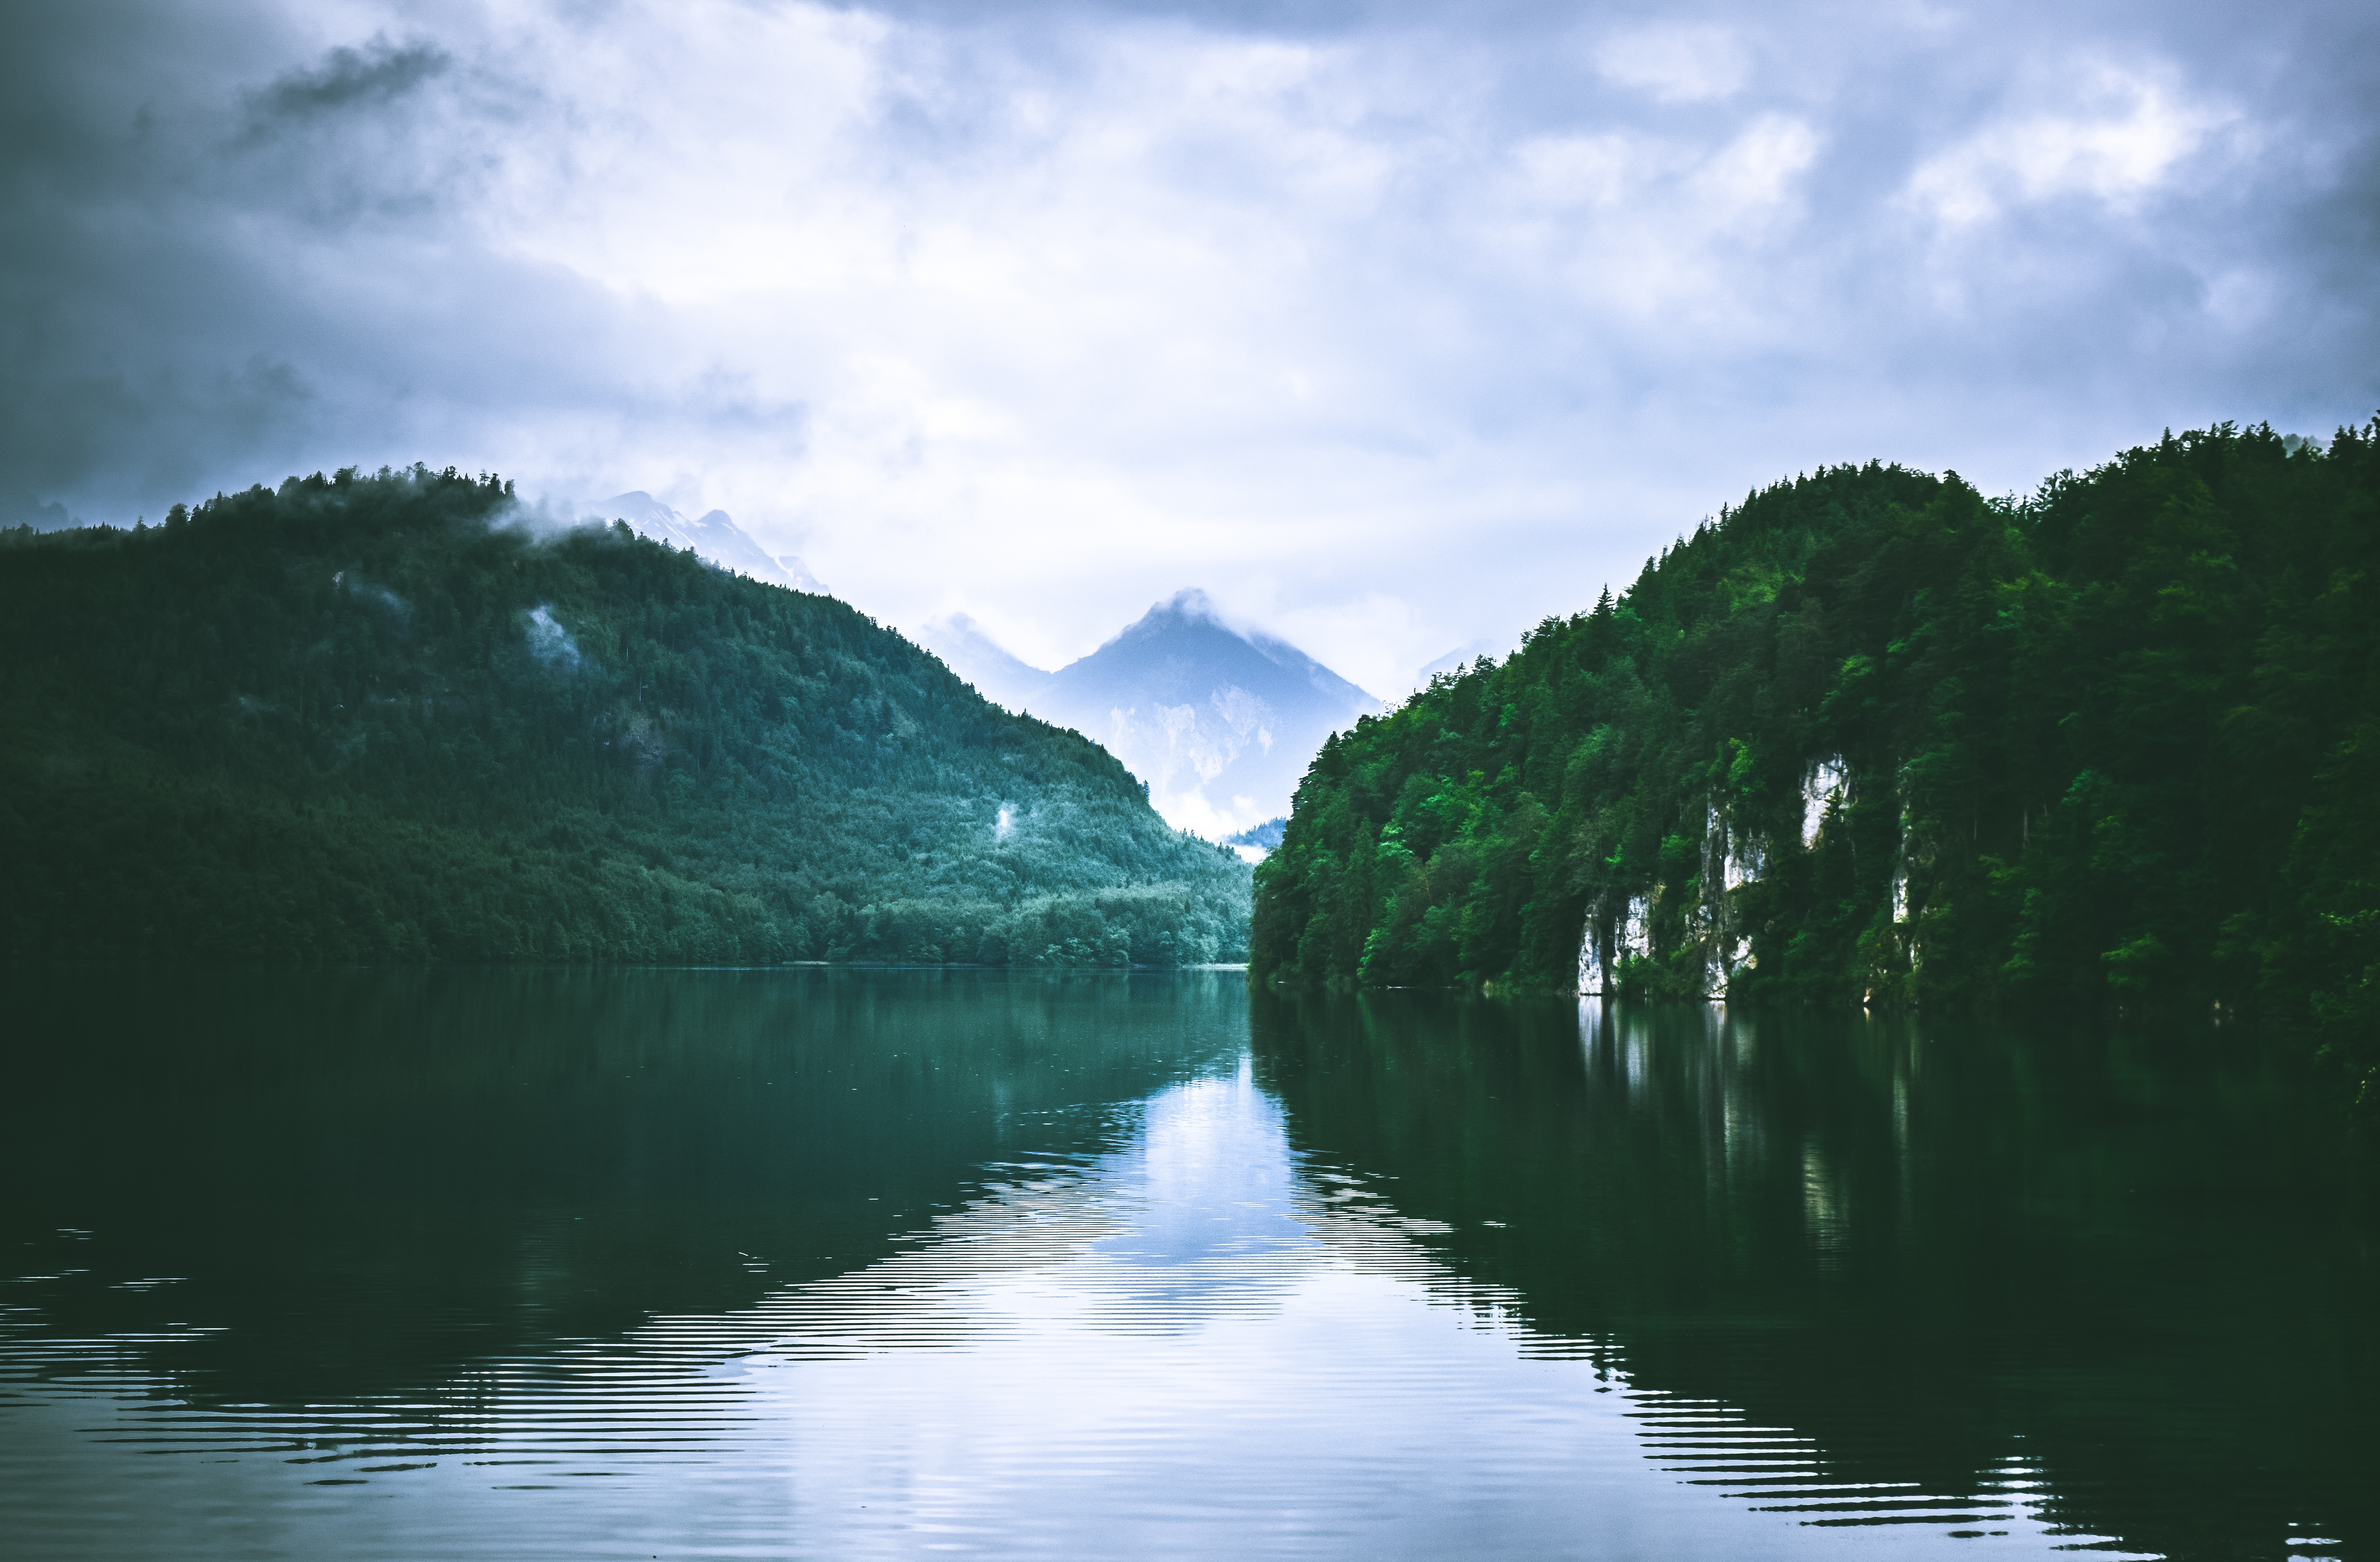
landscape, sea, water, nature, mountain, cloud, lake, river, reflection, fjord, reservoir, body of water, loch, landform, geographical feature, atmospheric phenomenon